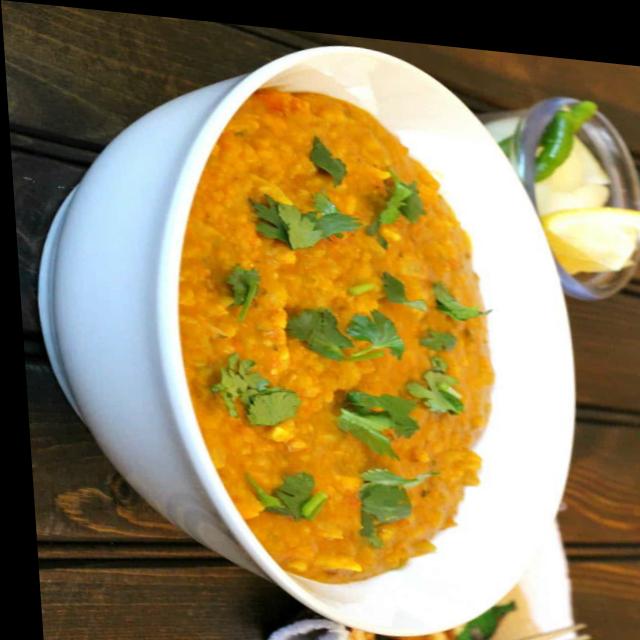
Dish: dal_makhani